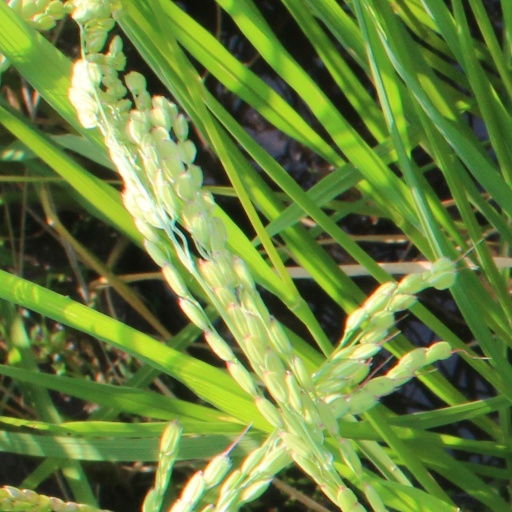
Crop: rice